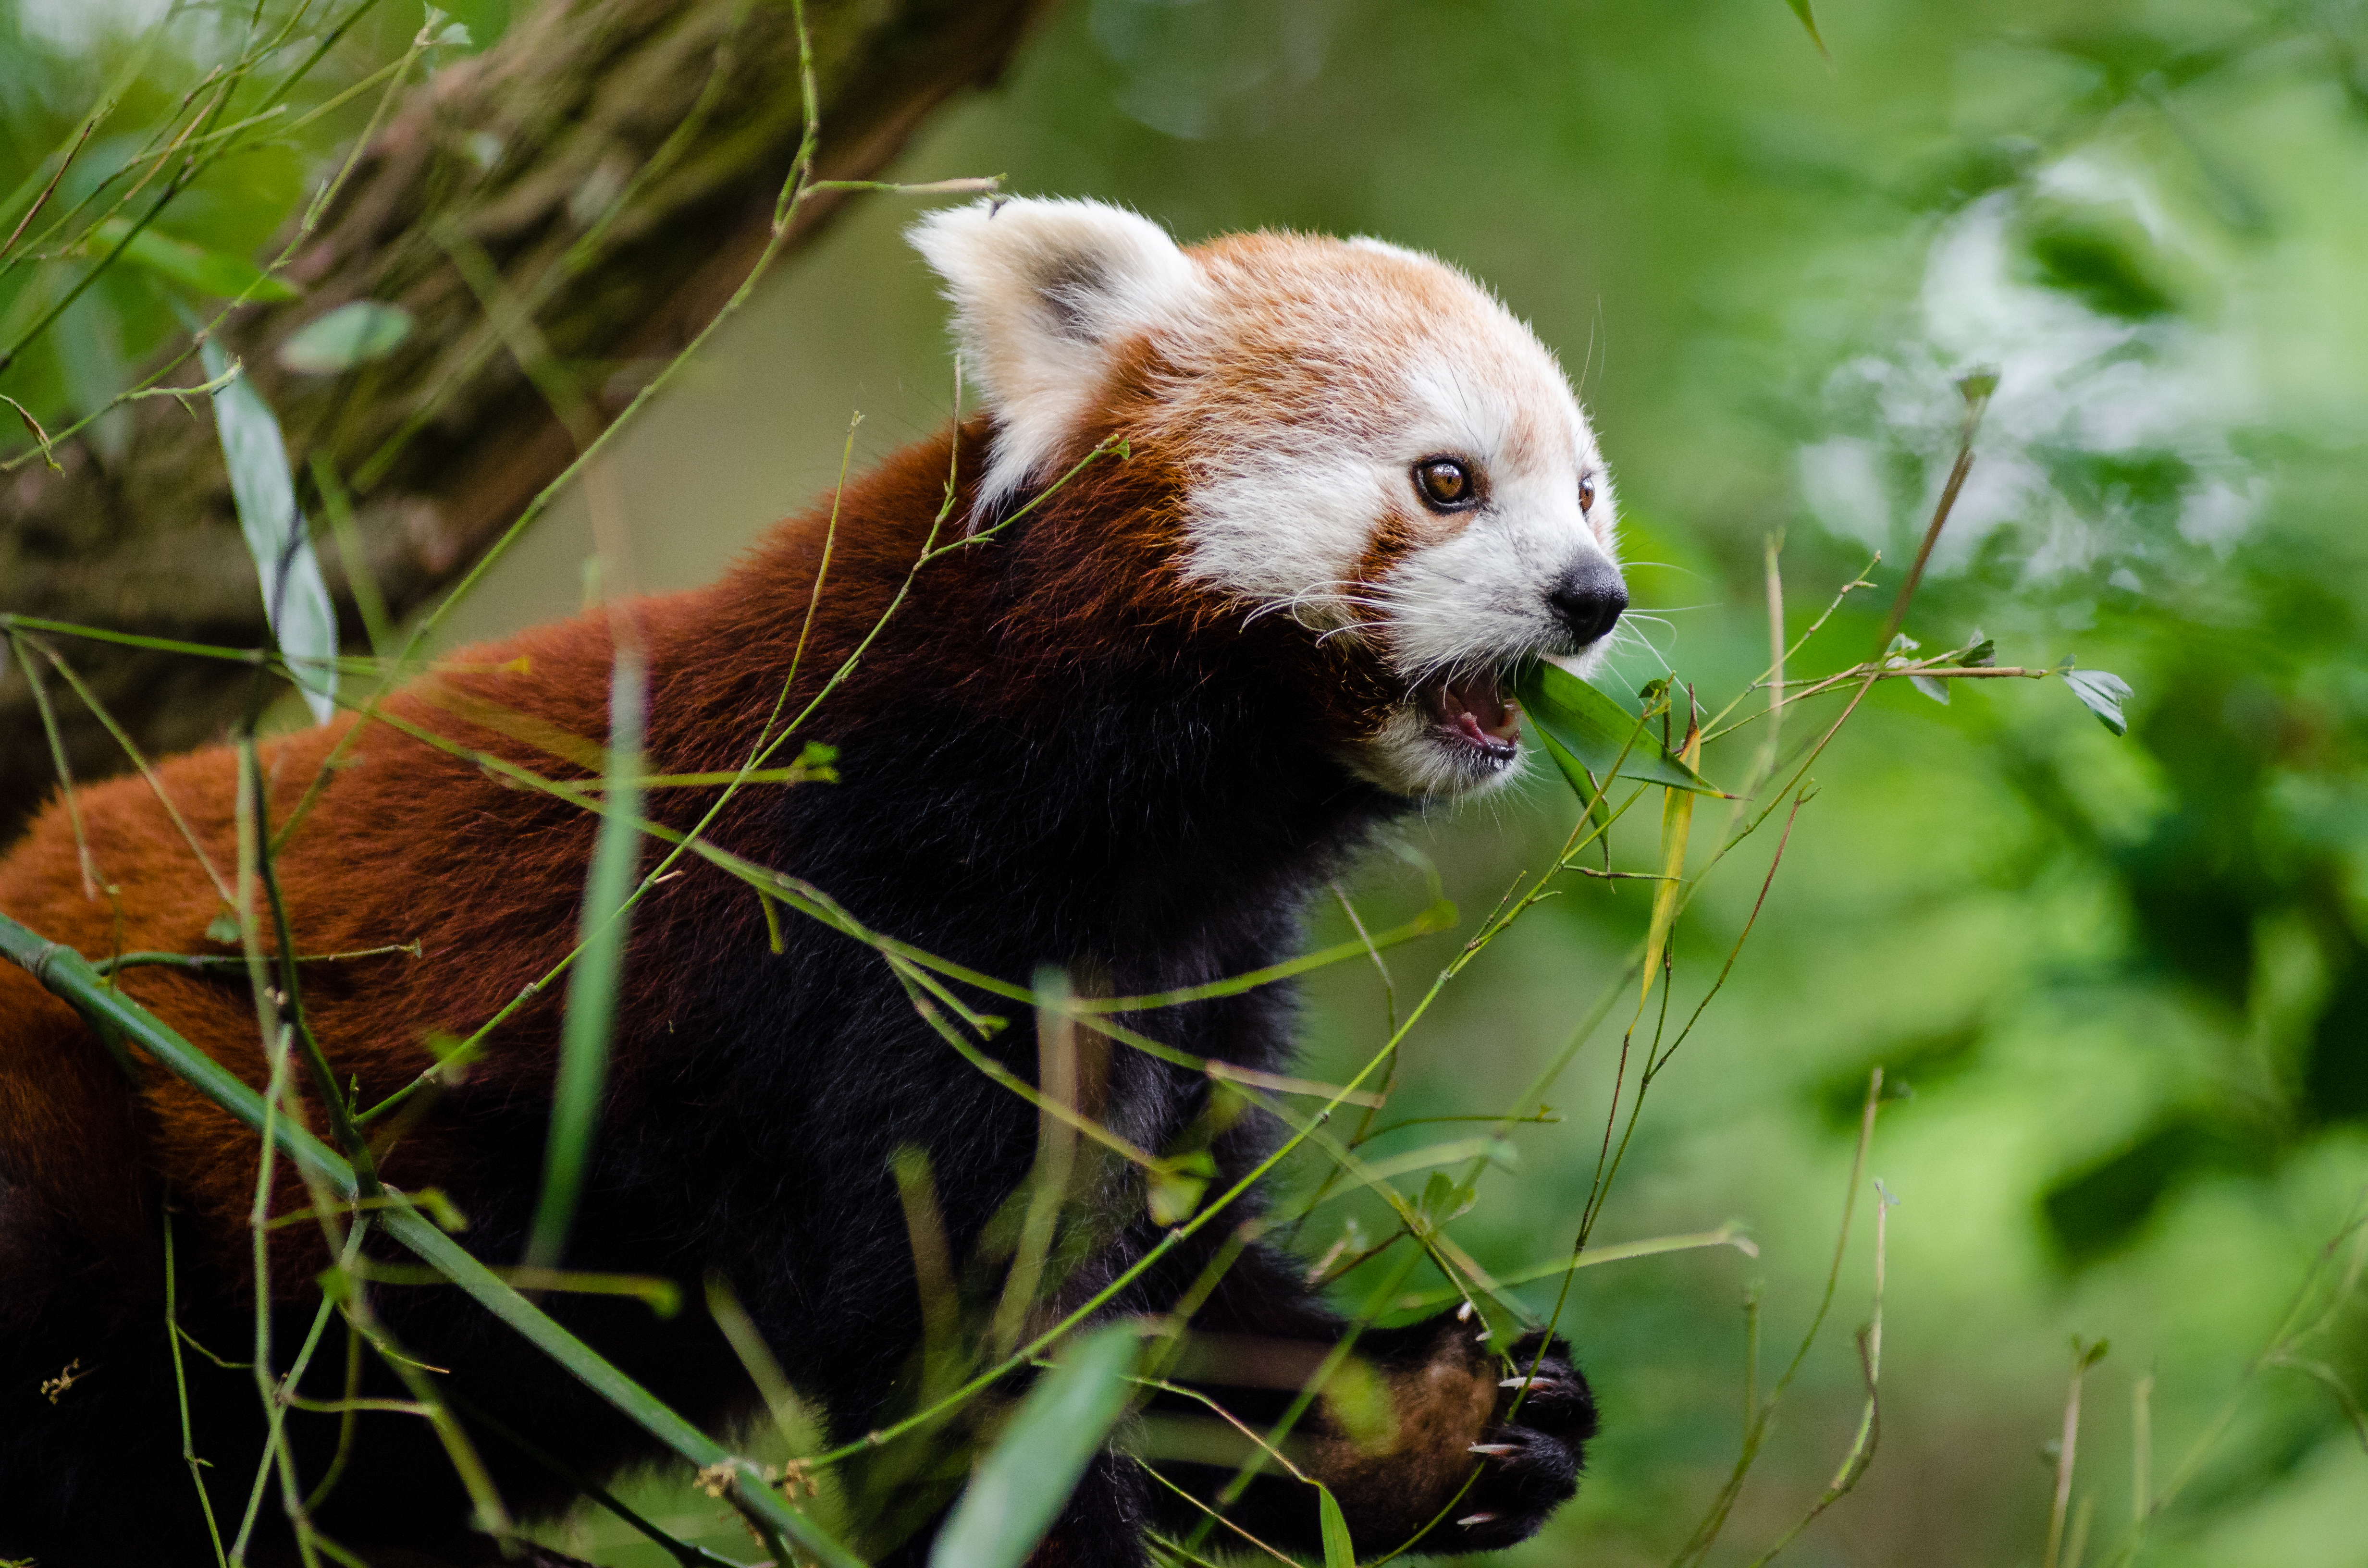
nature, bokeh, animal, wildlife, zoo, red, mammal, fauna, red panda, panda, whiskers, endangered, vertebrate, germany, mink, mustelidae, polecat